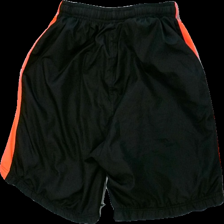
View: back
Type: Shorts
Category: Unisex
Brand: Not in the list
Brand text on label: pogue
Colors: Black, Orange
Material: 100% polyester
Pattern: Striped
Cut: Regular
Size: XL
Season: All
Damage: dragen tråd
Price range: <50
Recommended usage: Reuse